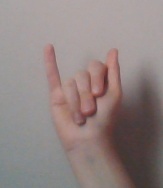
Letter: meem